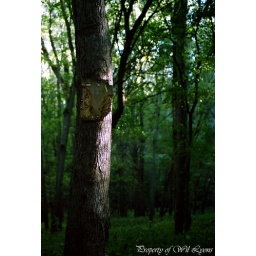
A tree way out in the boonies, had this weird now-decayed sign thing on it. Looked cool though